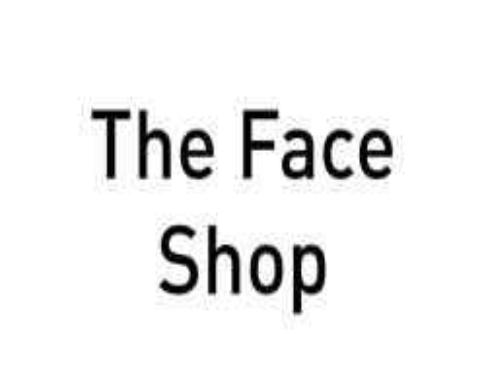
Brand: faceshop
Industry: Necessities